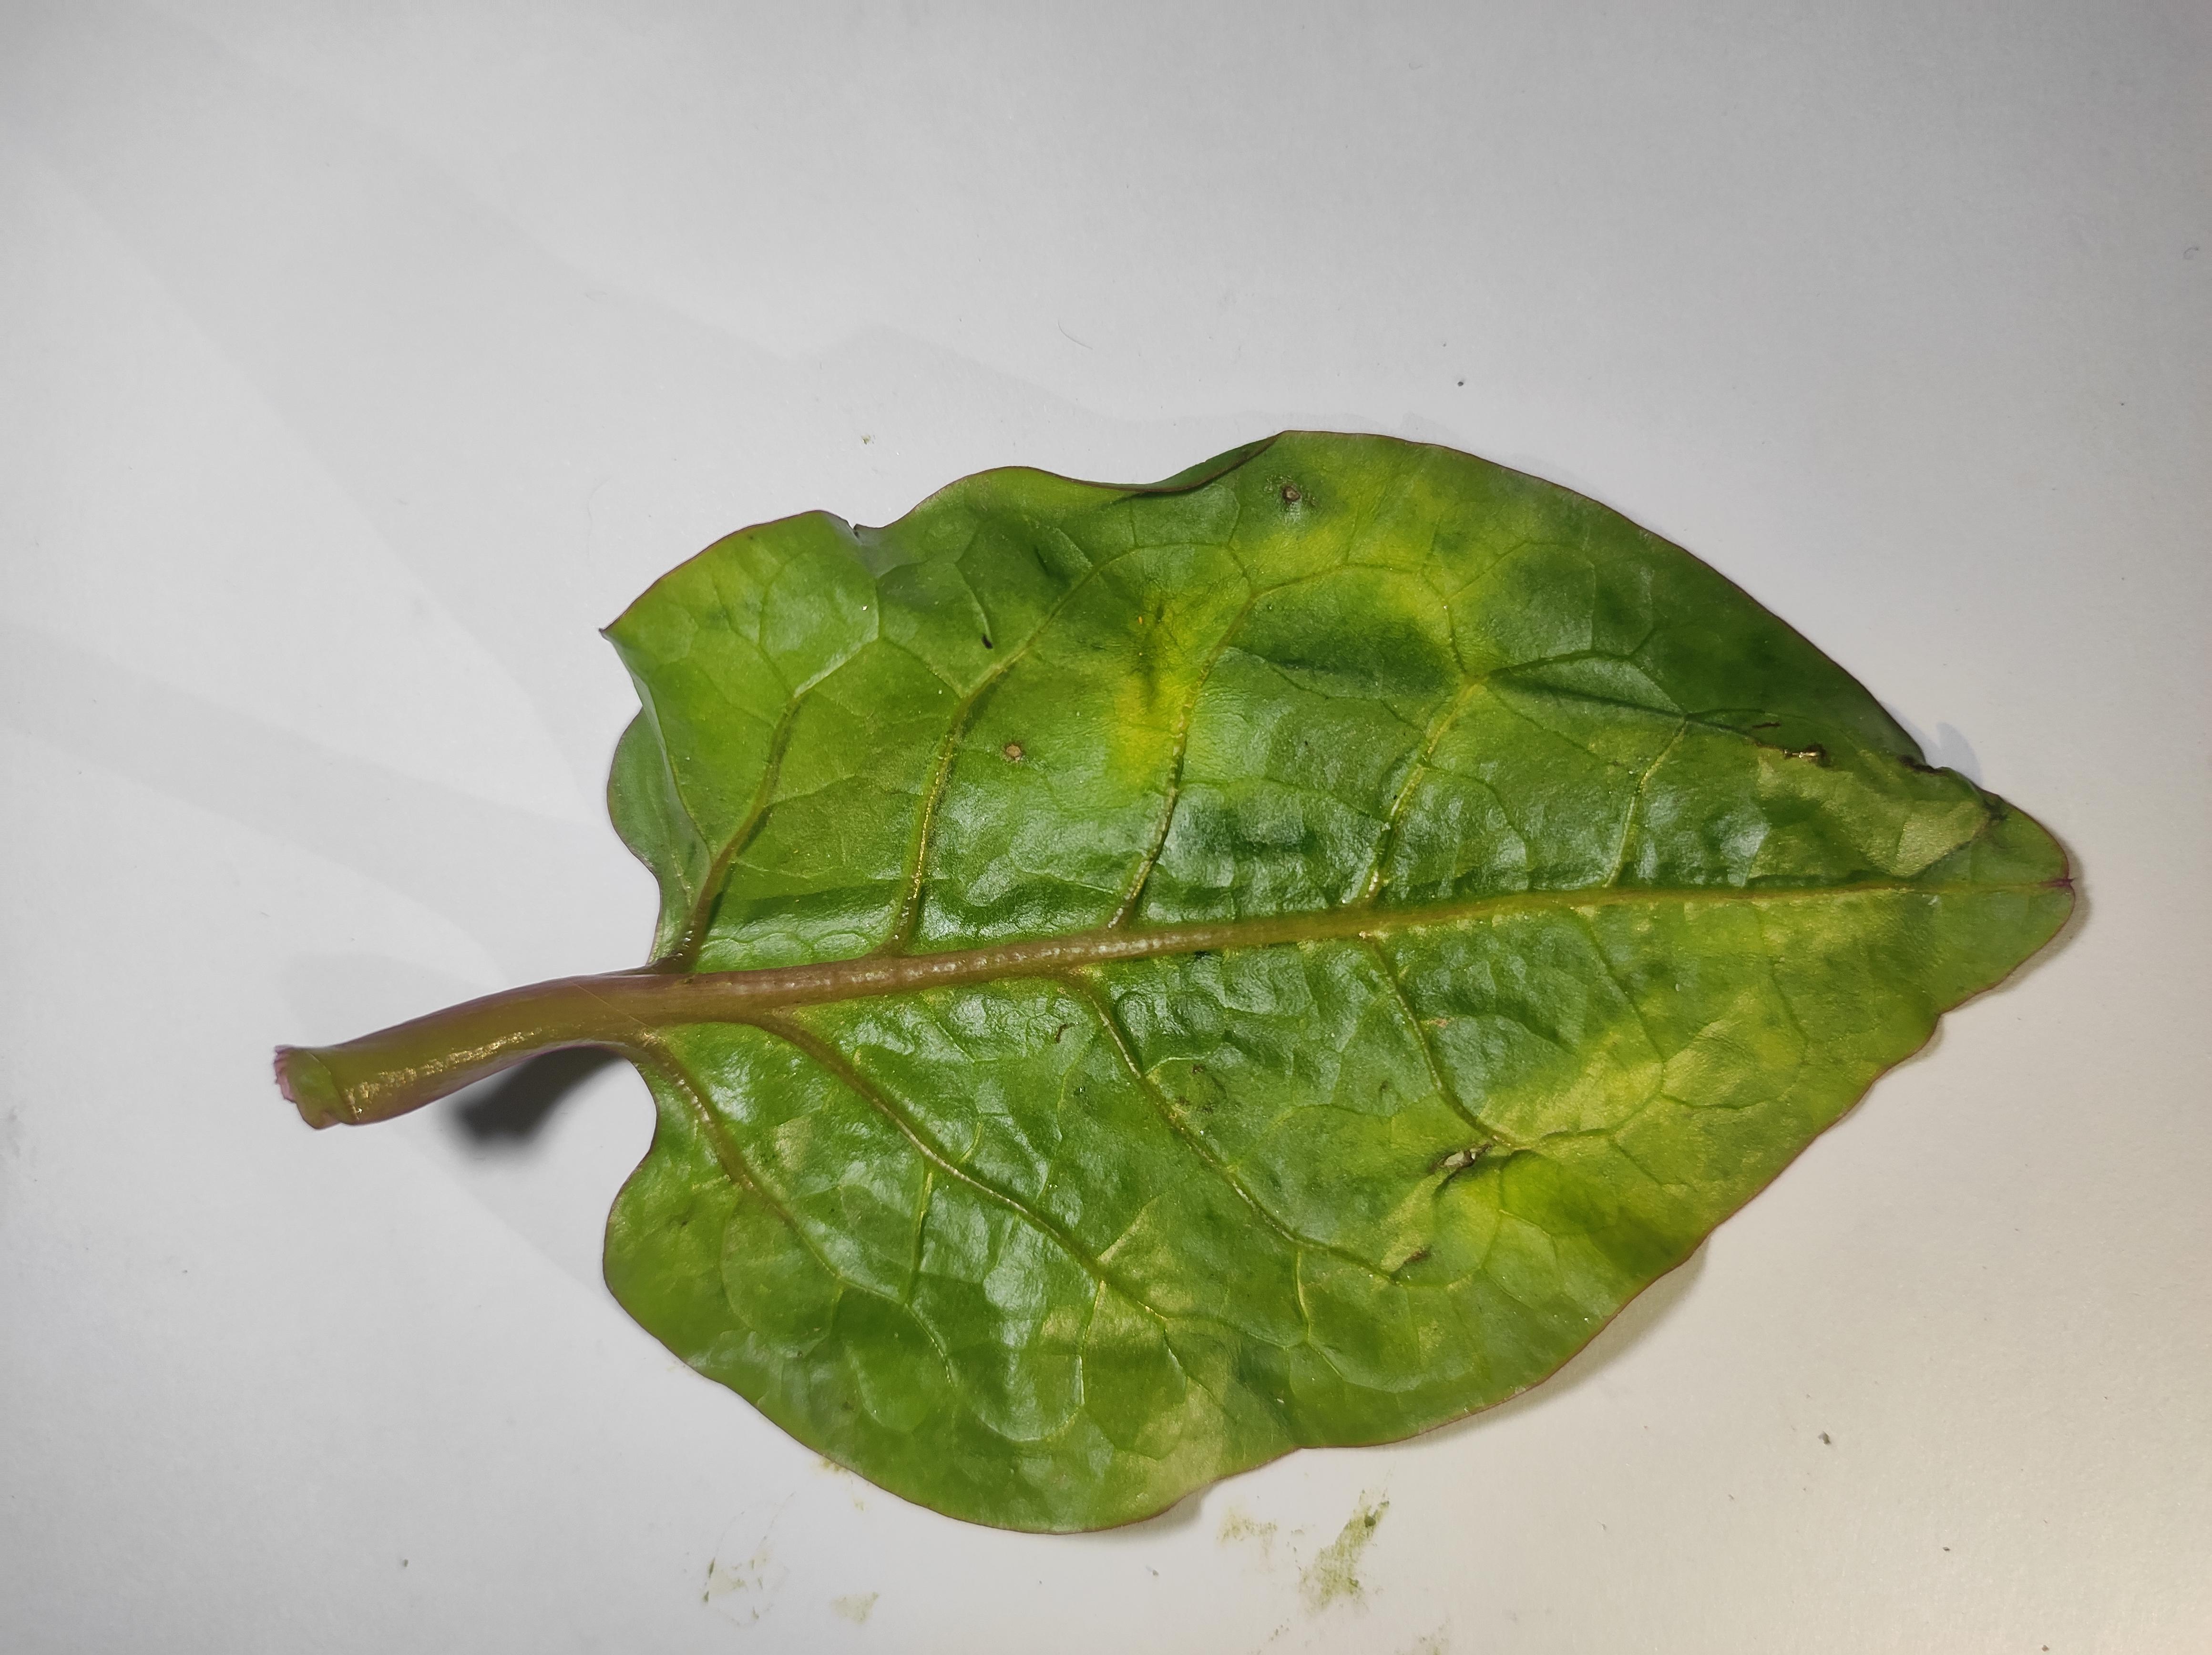
Label: healthy